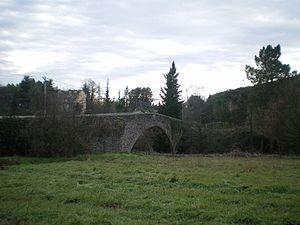
Pont de Bertrand, médiéval, Branoux (France)
Branoux-les-Taillades est une commune française située dans le département du Gard, en région Occitanie, à la limite du département de la Lozère et à 16 km au nord d'Alès.